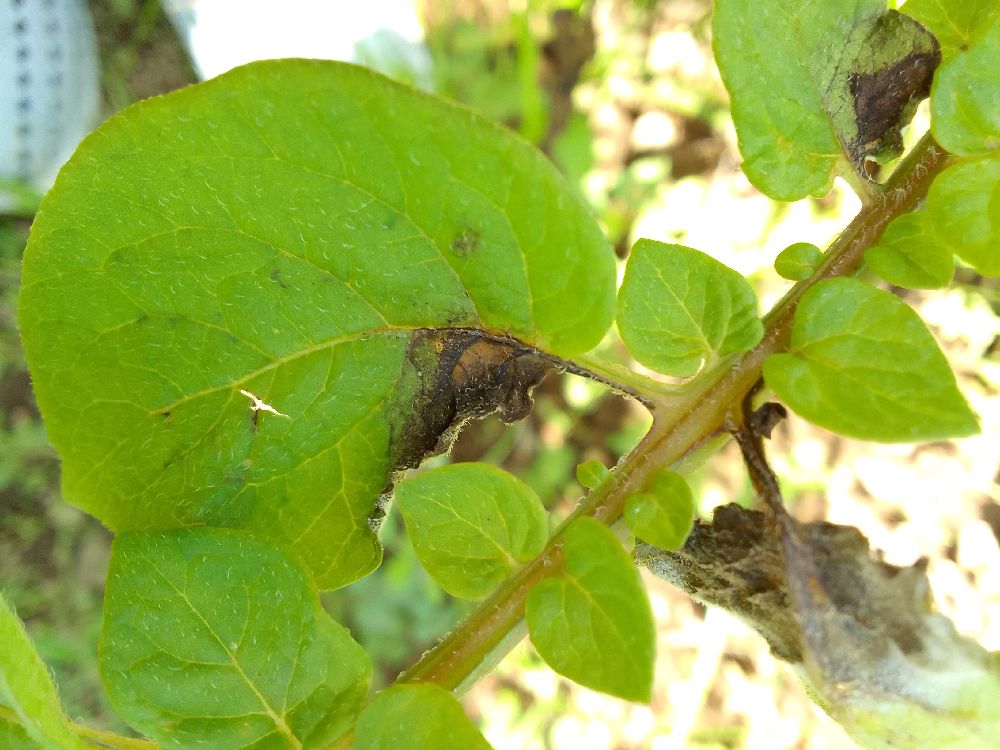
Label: Late blight